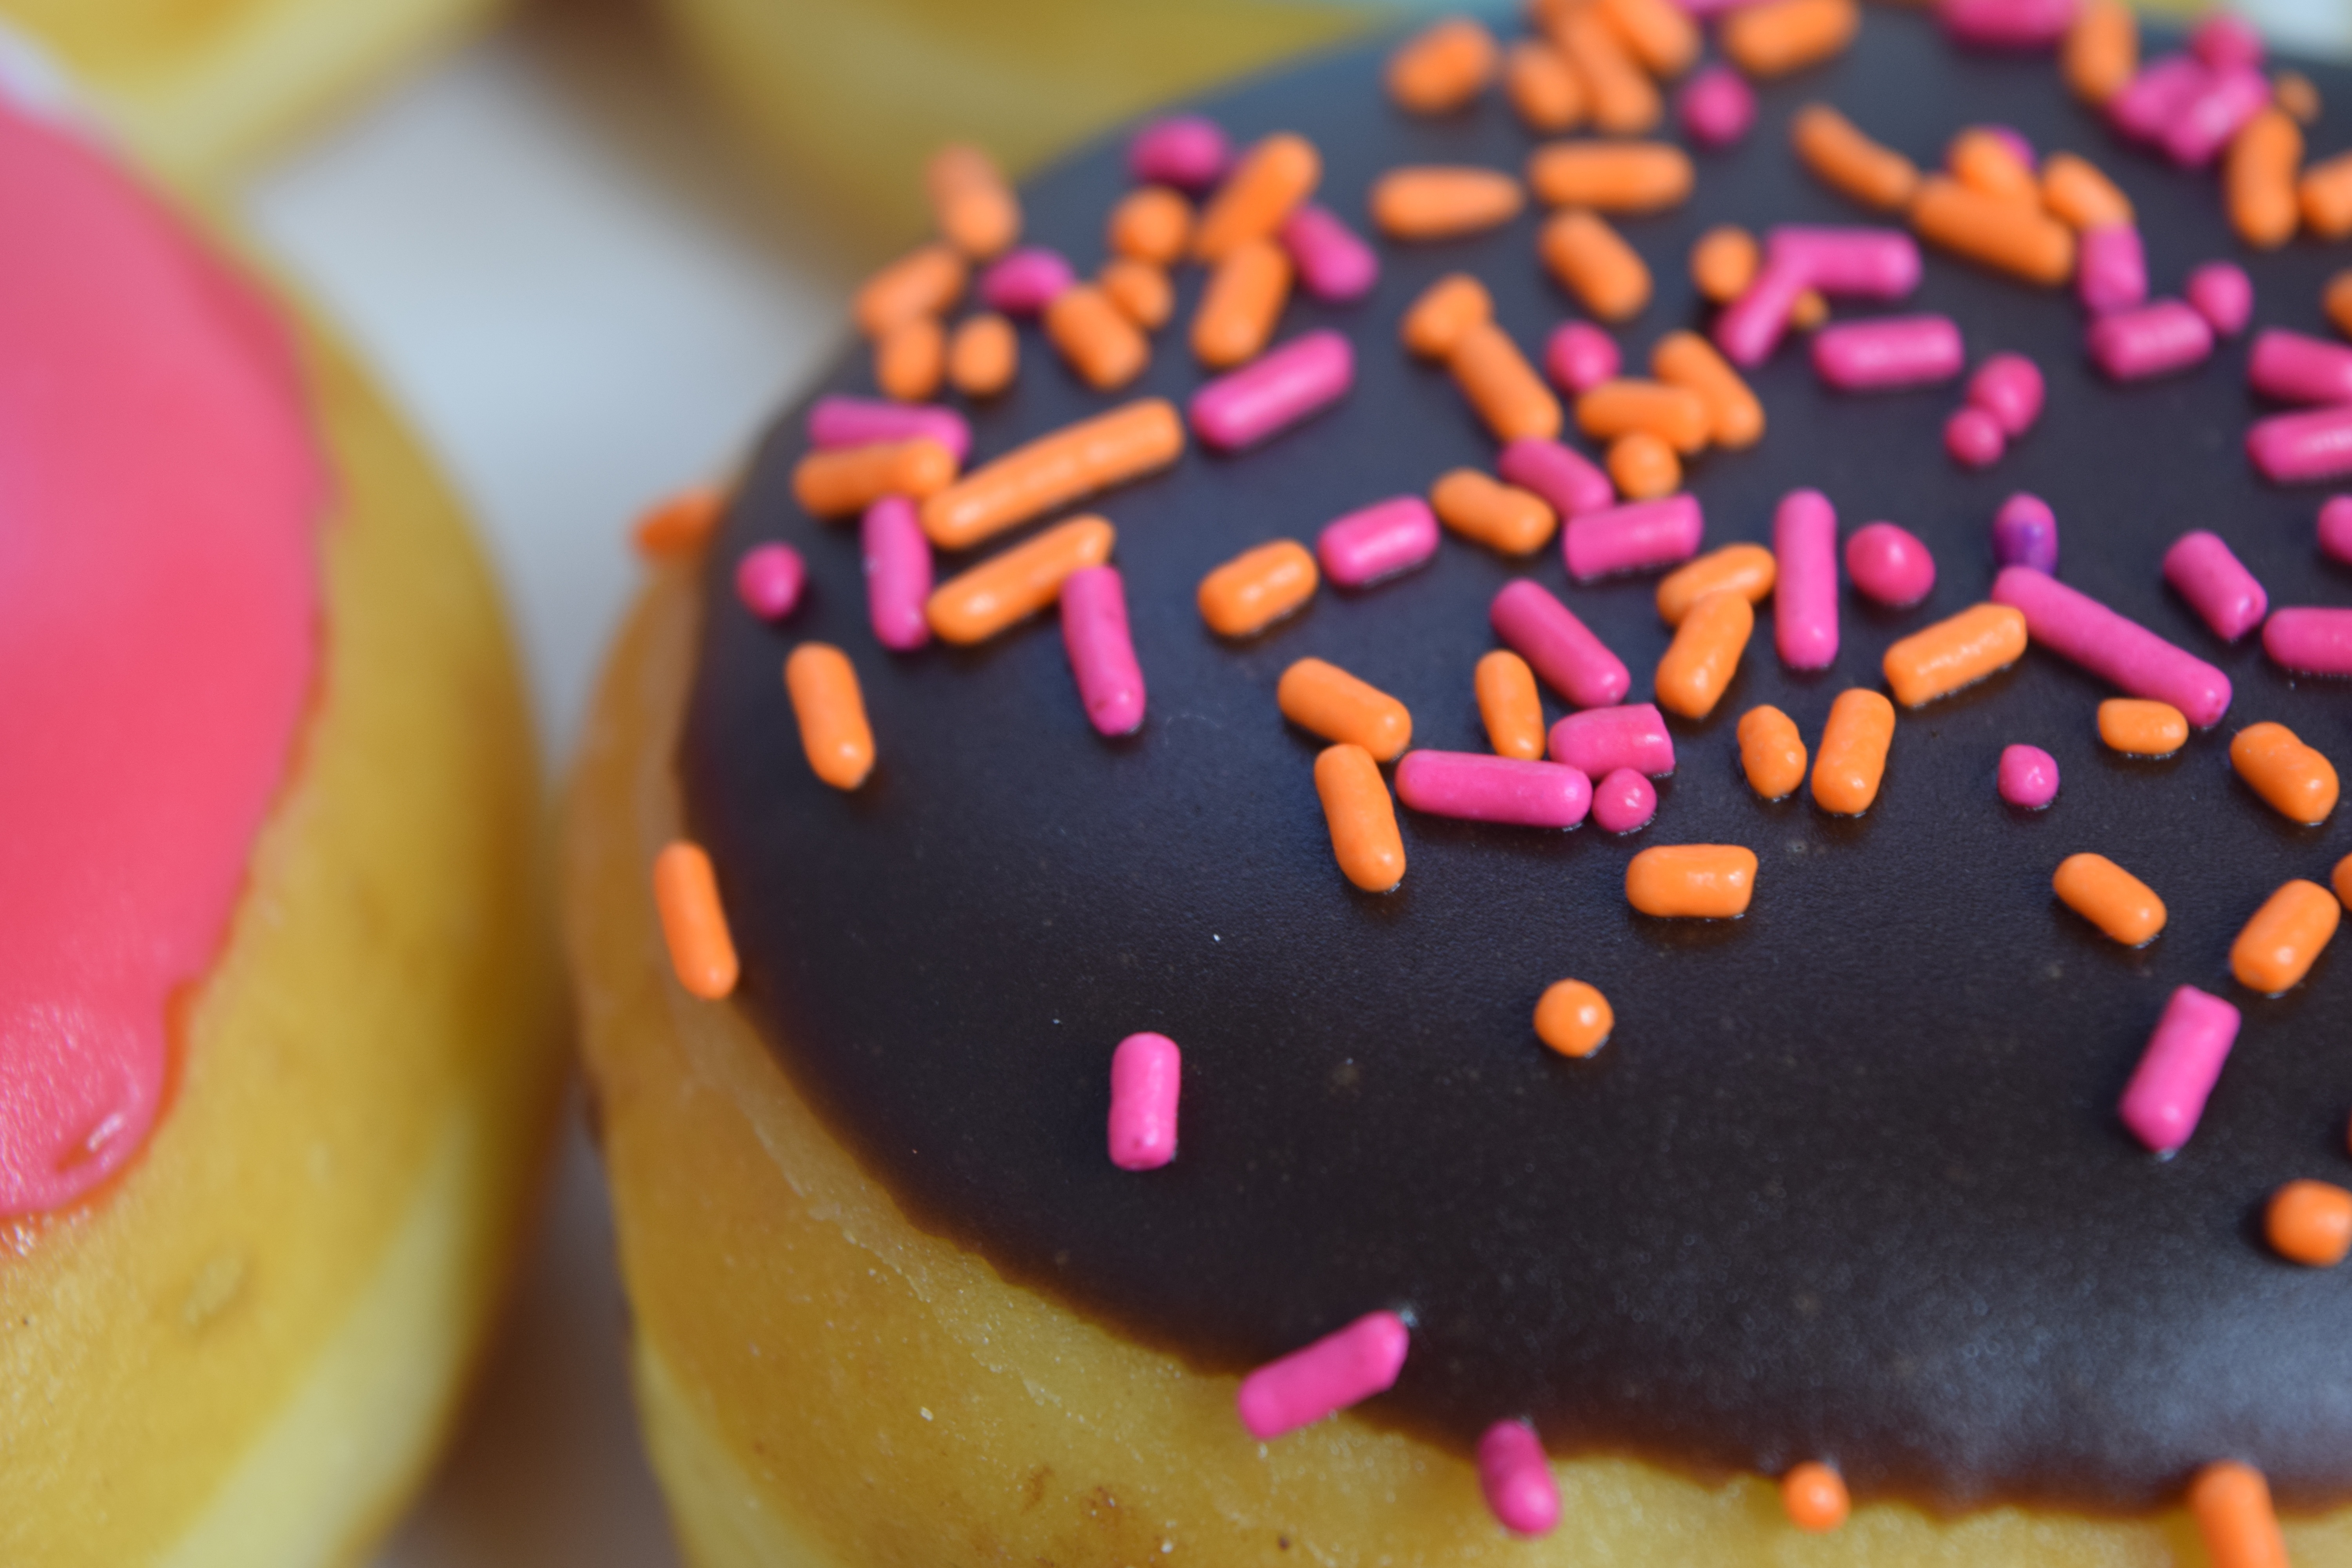
sweet, food, baking, dessert, cake, donut, icing, sweetness, sprinkles, baked goods, buttercream